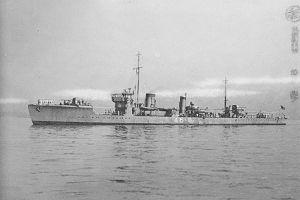
La classe Wakatake est la dernière série de destroyers de 2ᵉ classe de la Marine impériale japonaise construite après la Première Guerre mondiale.